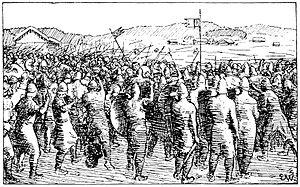
1ᵉʳ juin : échec du complot de Shishigatani contre les Taira au Japon. Les relations entre l'empereur retiré Go-Shirakawa et le clan Taira sont très tendues, et l’ancien empereur tente un coup d'État pour renverser le Daijō-daijin Taira no Kiyomori.